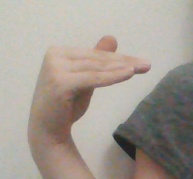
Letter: khaa